Pito Pérez

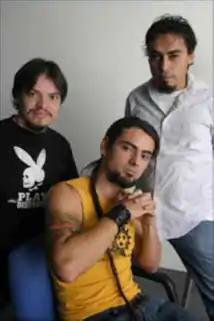
Pito Pérez - Miguel Méndez, Abraham Bustos and Jorge Chávez

Pito Pérez is a Mexican rock band originally from Guadalajara, Mexico.